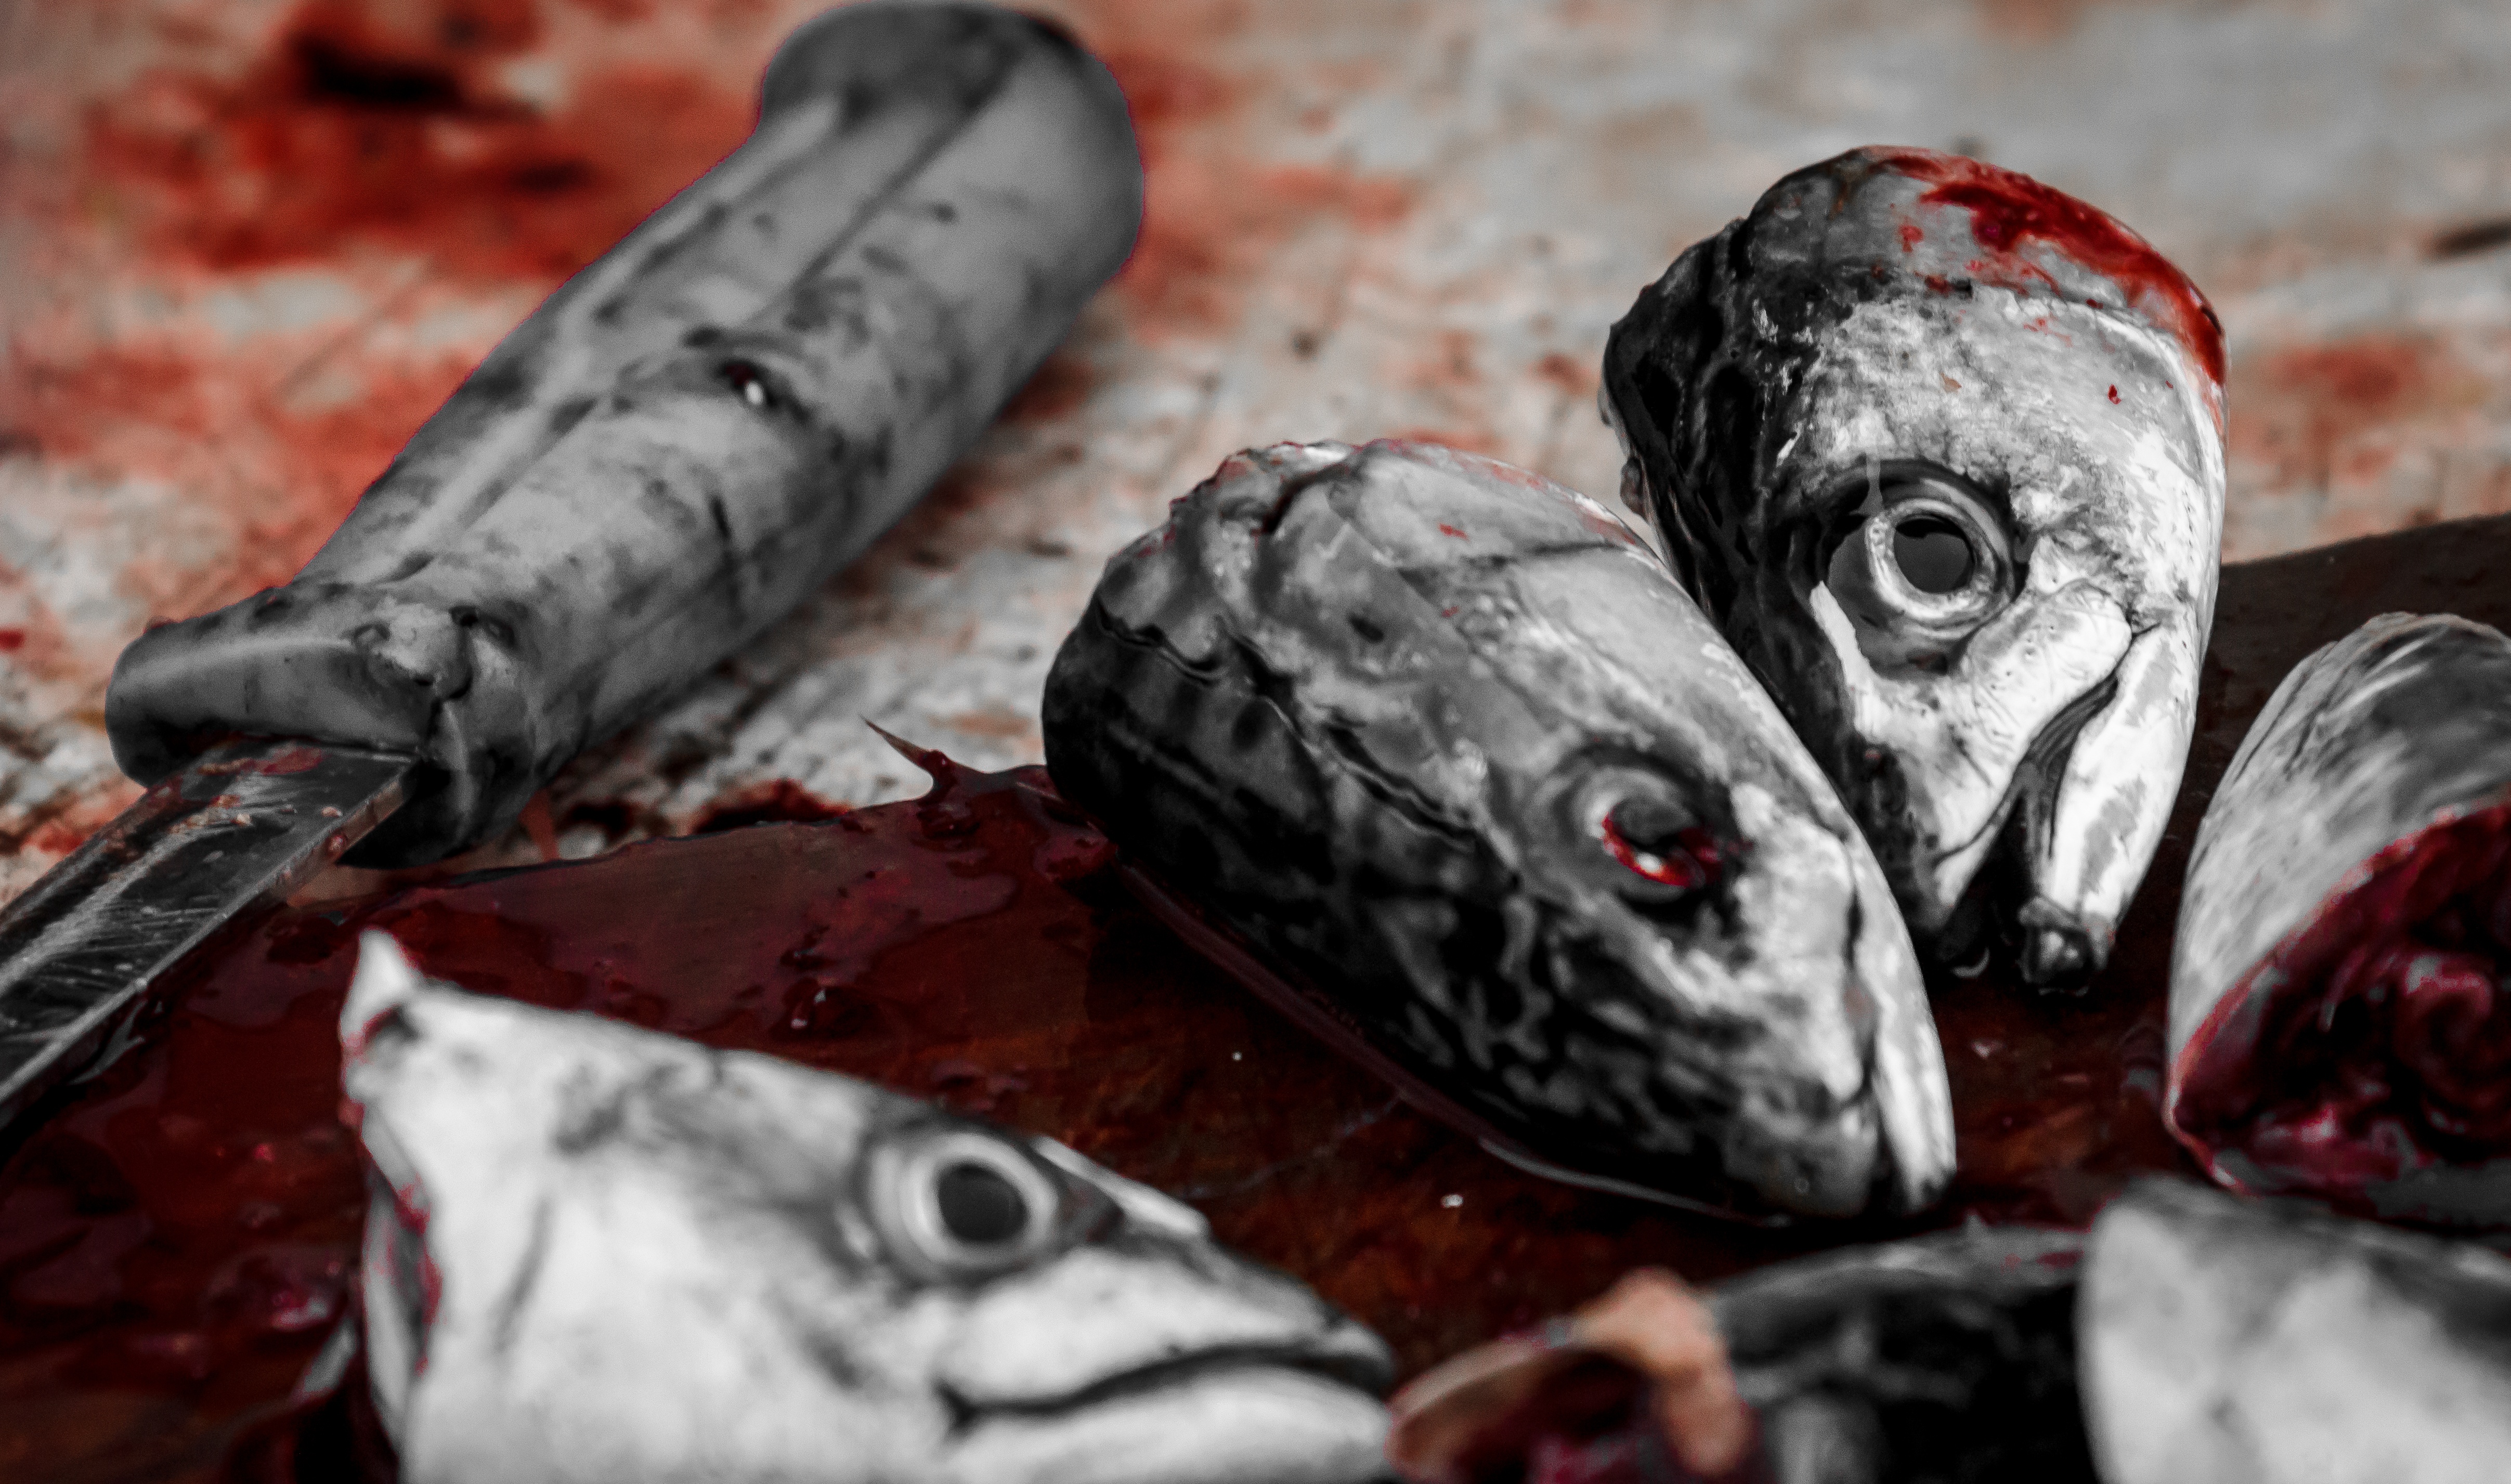
sea, snow, winter, animal, food, red, produce, fishing, color, seafood, fresh, scale, fish, dead, death, meat, knife, cut, close up, art, blood, eye, head, skin, raw, bloody, catch, saltwater, bleeding, macro photography, guts